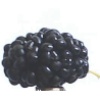
Label: mulberry